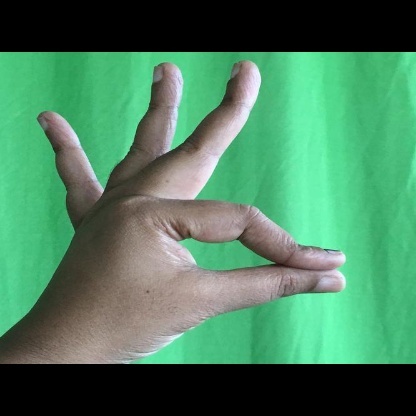
Mudra: Hamsasyam